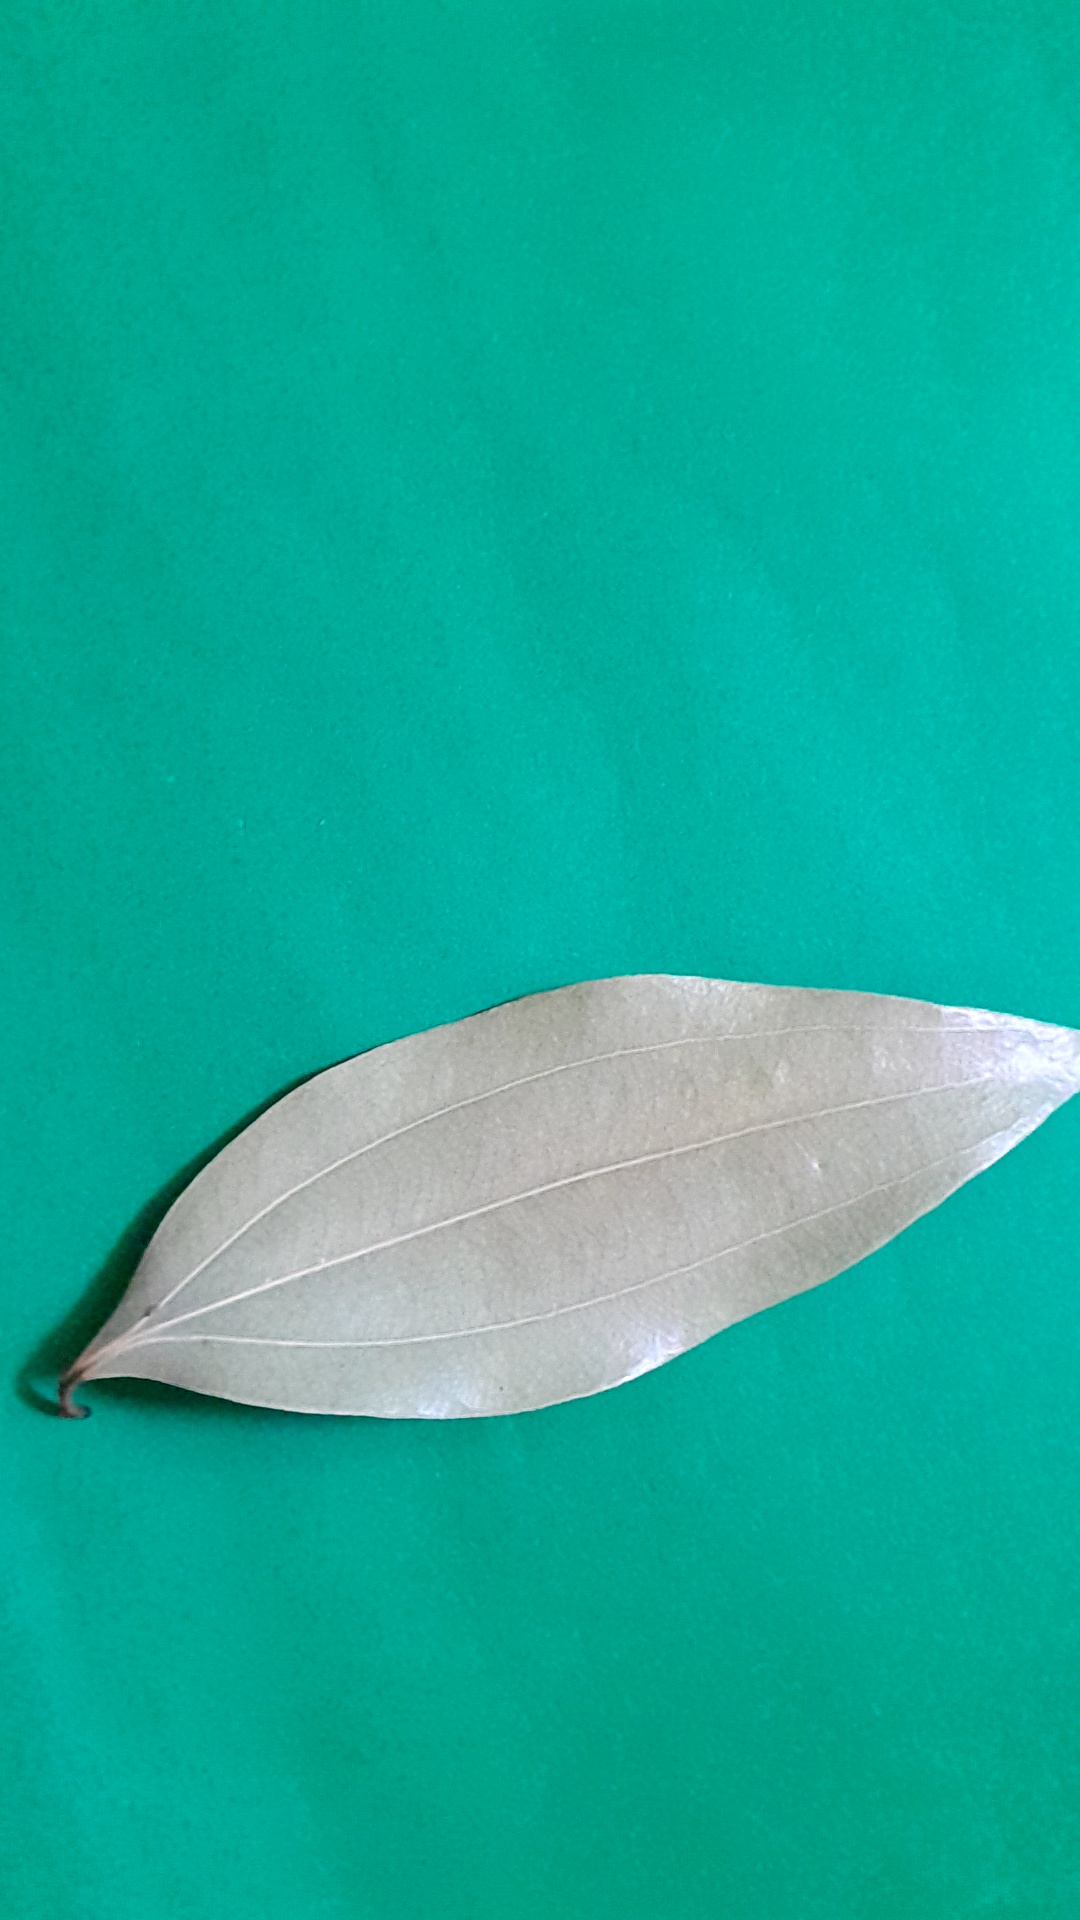
Label: Dry Leaf